Surgical lighting

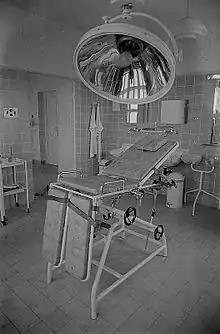
A scialytic lamp from the 50's

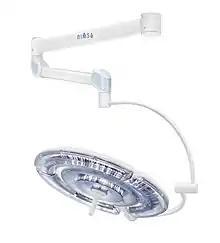
A modern surgical light.Operating room lights are meant to suppress any shadow so that the surgeons have a deep light to use while doing procedures.

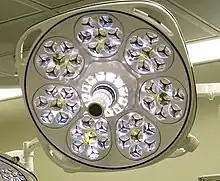
A lamp in an operating room

A surgical light – also referred to as an operating light or surgical lightheadis a medical device intended to assist medical personnel during a surgical procedure by illuminating a local area or cavity of the patient. A combination of several surgical lights is often referred to as a “surgical light system”.